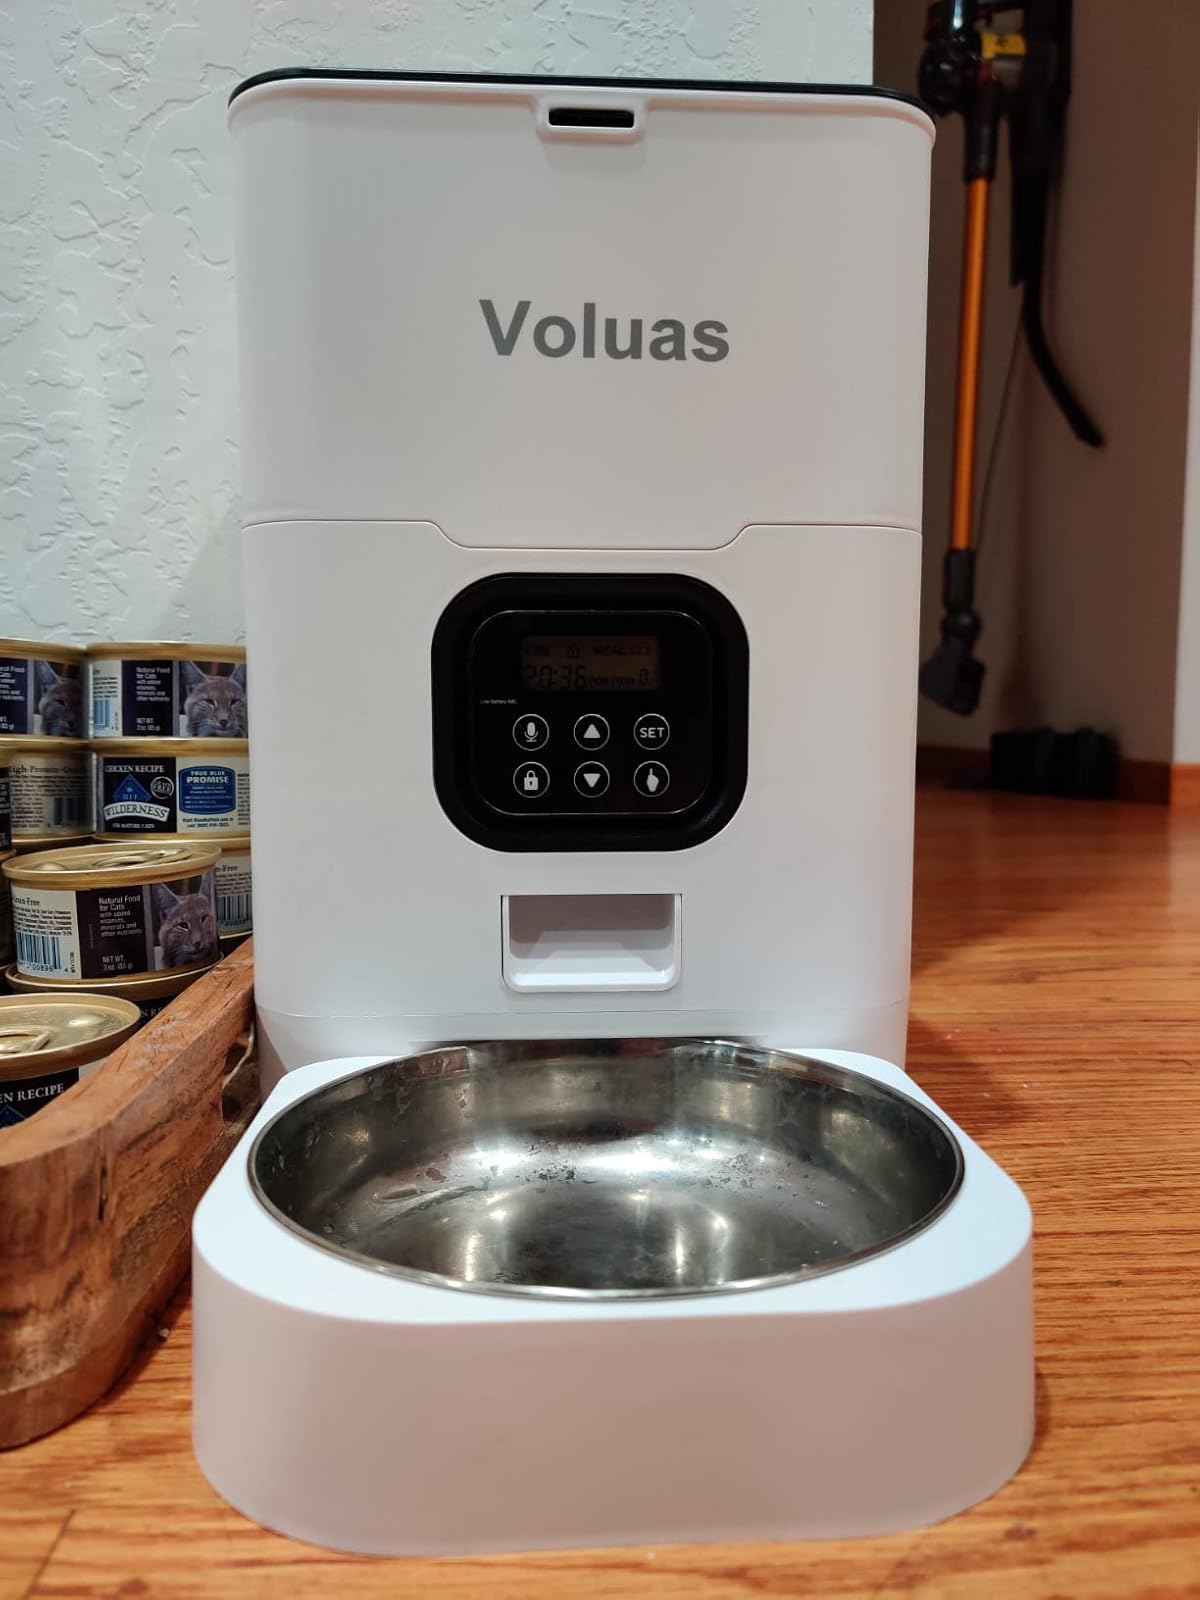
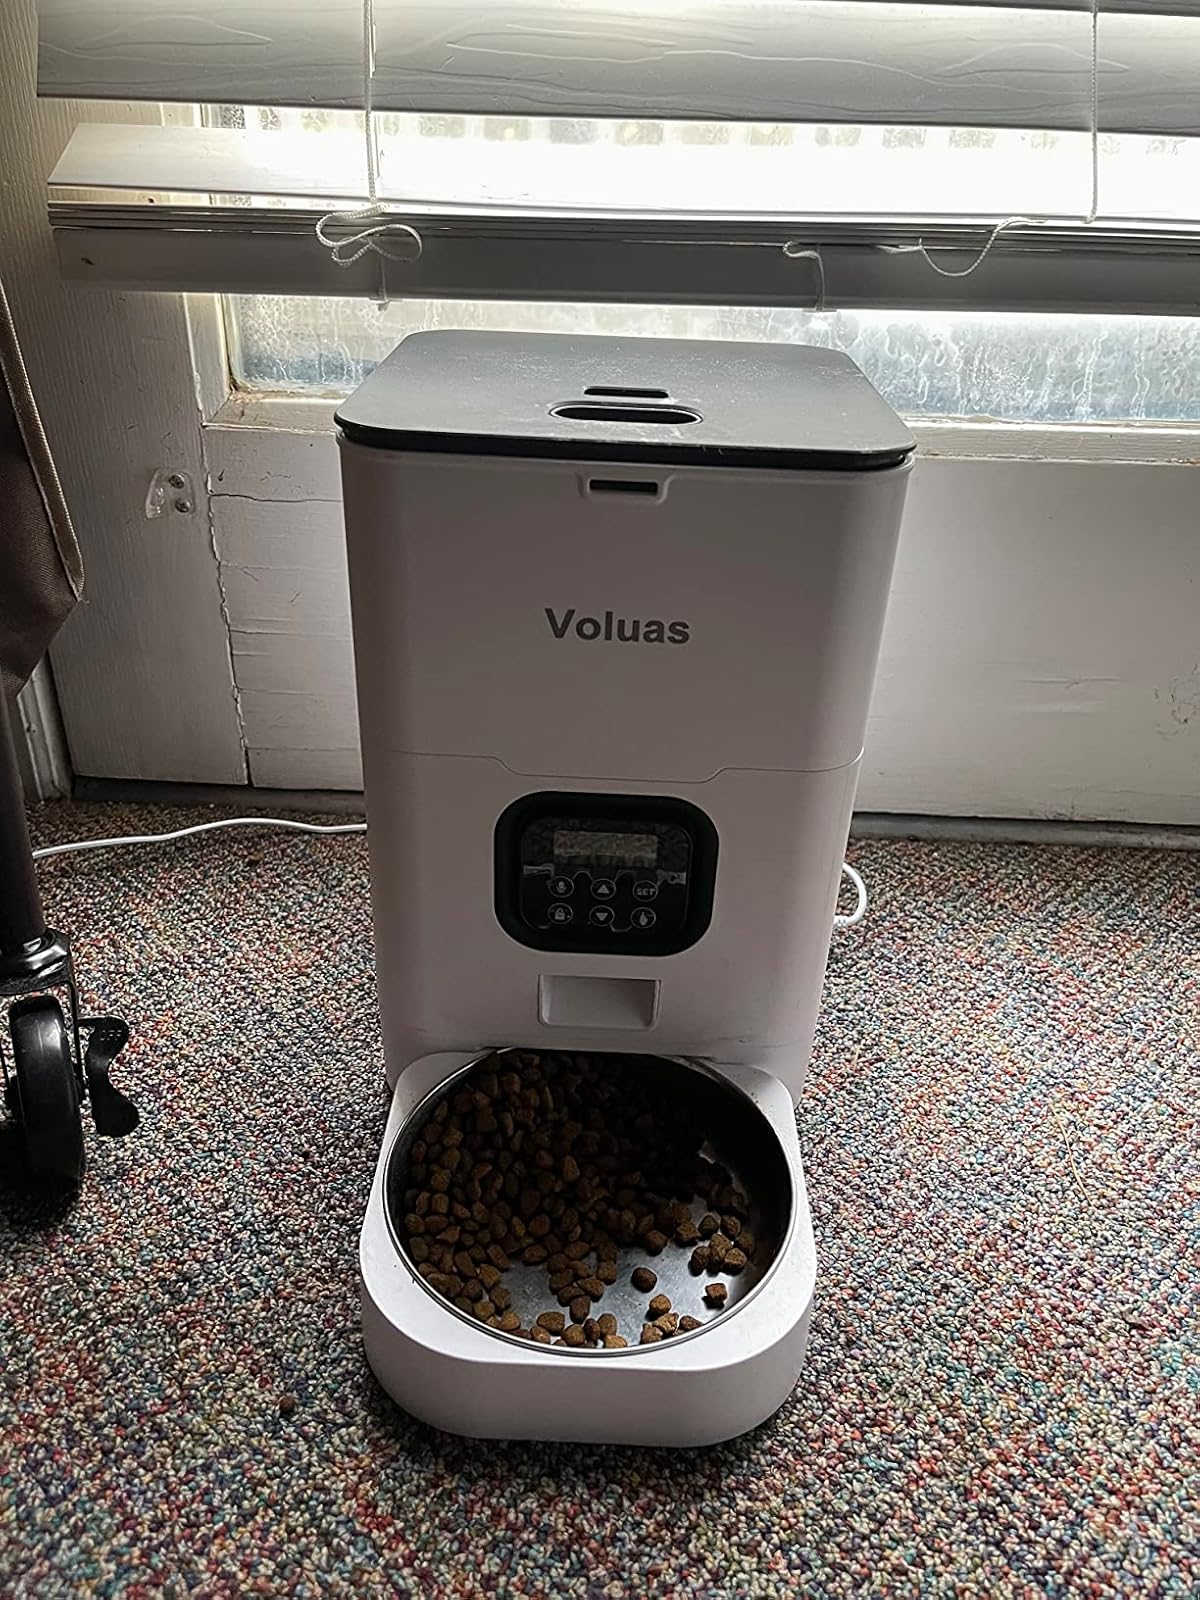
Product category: items_feeder
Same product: yes